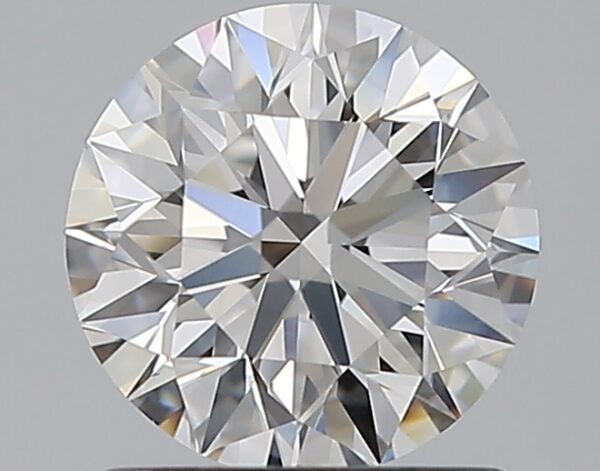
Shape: round
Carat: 1
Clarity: VVS2
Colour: E
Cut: EX
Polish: EX
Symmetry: EX
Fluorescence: F
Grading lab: GIA
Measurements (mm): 6.35 x 6.39 x 3.99